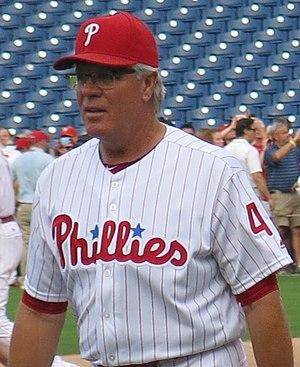
Peter Mackanin est un joueur de deuxième but et d'arrêt-court ayant joué dans les Ligues majeures de baseball de 1973 à 1981. Devenu par la suite instructeur et manager, il dirige brièvement les Pirates de Pittsburgh en 2005 et les Reds de Cincinnati en 2007.